I Am... (Beyoncé tour)

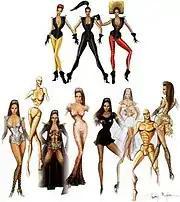
Thierry Mugler design sketches for the wardrobe of the I Am... tour. The words "Feminine. Free. Warrior. Fierce" were used as inspiration for the look during the concerts.

Thierry Mugler served as the main costume designer for the tour. Beyoncé was acquainted to and enraptured by his work at the Metropolitan Museum of Art Costume Institute Gala, titled "Superheroes, Fashion and Fantasy" (2008) where she saw several of his haute couture pieces that were on display. Beyoncé discussed the possibility of using the costumes with Tina Knowles. She met with Mugler in Paris in September of the same year and started exchanging ideas for costume designs and the following month he was contracted as the designer for the tour. While designing, the main concept Mugler wanted to illustrate was the duality between "being a woman and a warrior" through his own creative perception; the words "Feminine. Free. Warrior. Fierce" were the overarching inspiration. He felt, "Sasha Fierce is another aspect of Beyoncé's personality, she is Fierce on stage and Beyoncé in real life... Beyoncé is a very sophisticated 'stage animal', which means that she is truly instinctive. Beyoncé expresses herself through the two aspects of her personality." Furthermore, the elaborate costumes were related to the meanings of the songs performed.